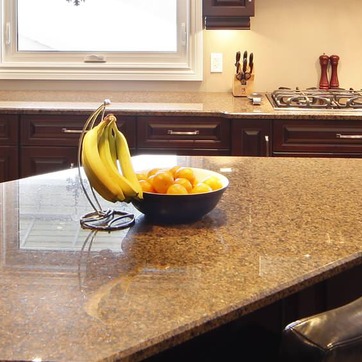
Material: food